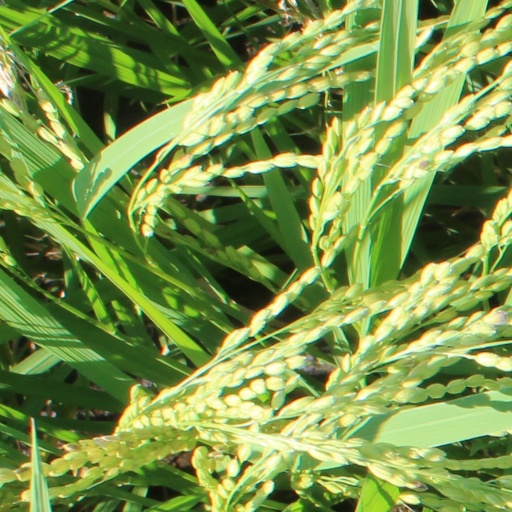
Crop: rice